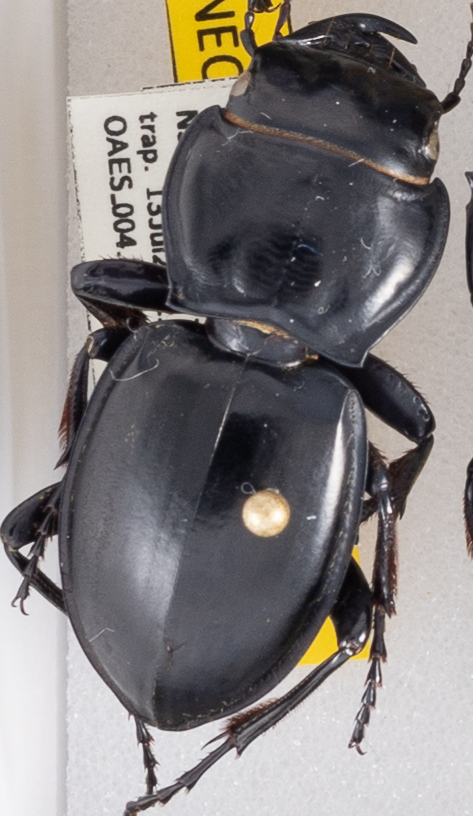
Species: Pasimachus californicus
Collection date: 2022-07-13
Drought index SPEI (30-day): -1.314
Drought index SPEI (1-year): -1.13
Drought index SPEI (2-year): -0.9